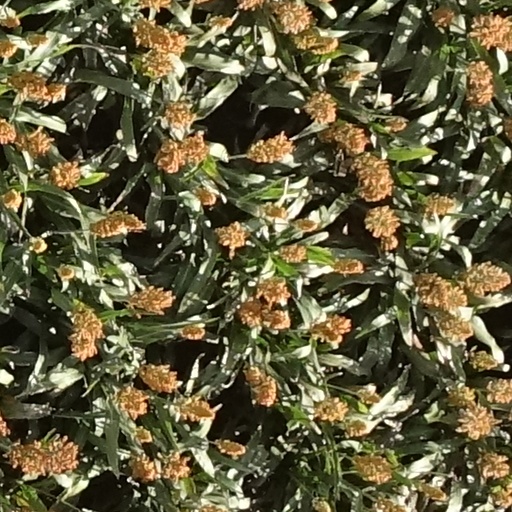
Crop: sorghum